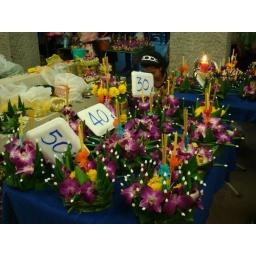
all around the boat terminal there's ALOT ppl selling these flowers bucket with ALOT of design